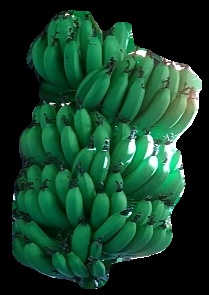
Variety: pachbale
Grade: grade1